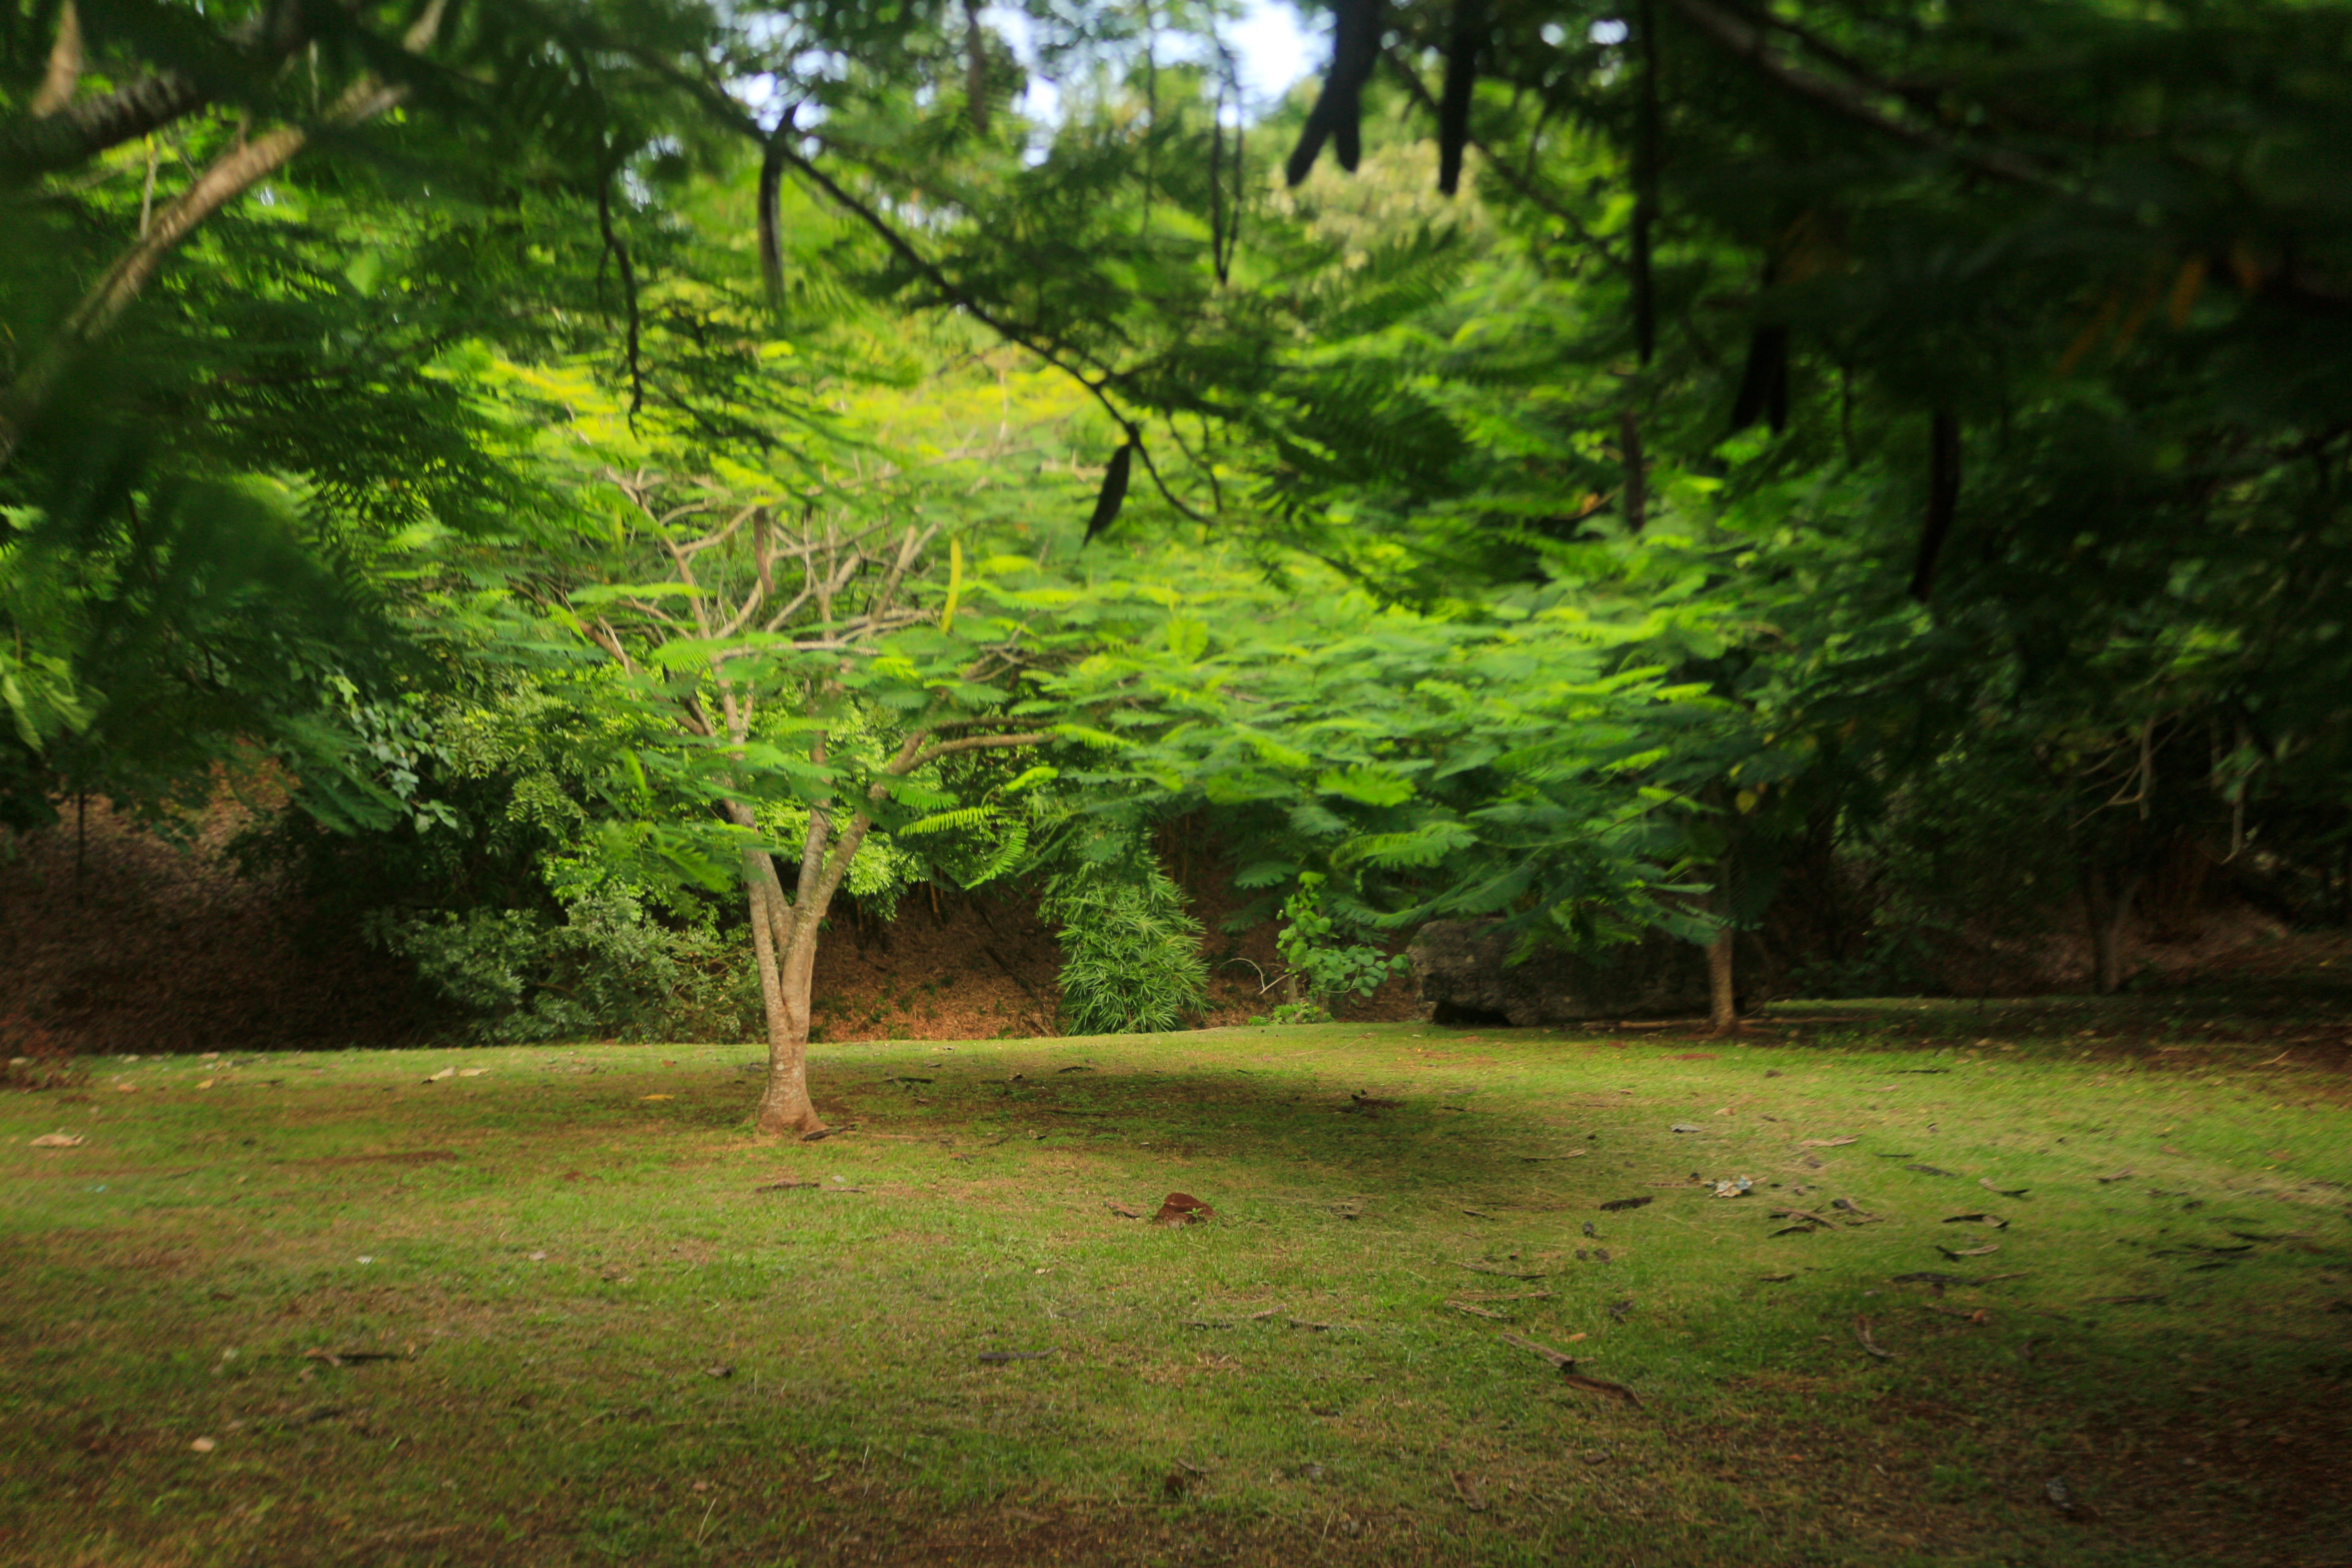
tree, nature, forest, meadow, sunlight, leaf, green, jungle, vegetation, rainforest, woodland, habitat, ecosystem, rural area, natural environment, woody plant